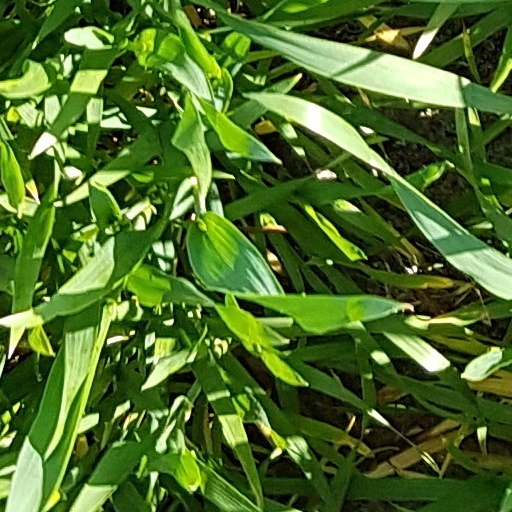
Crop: wheat